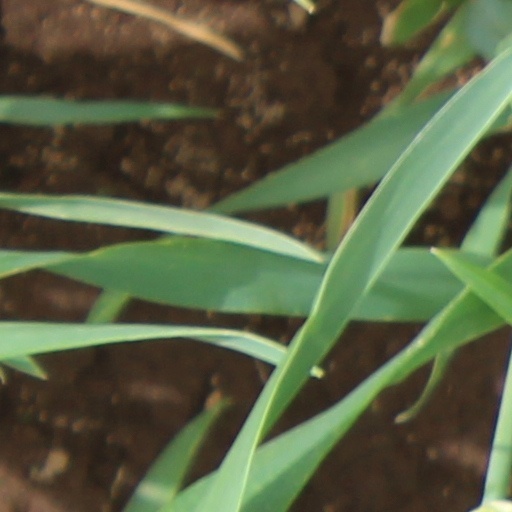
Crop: wheat